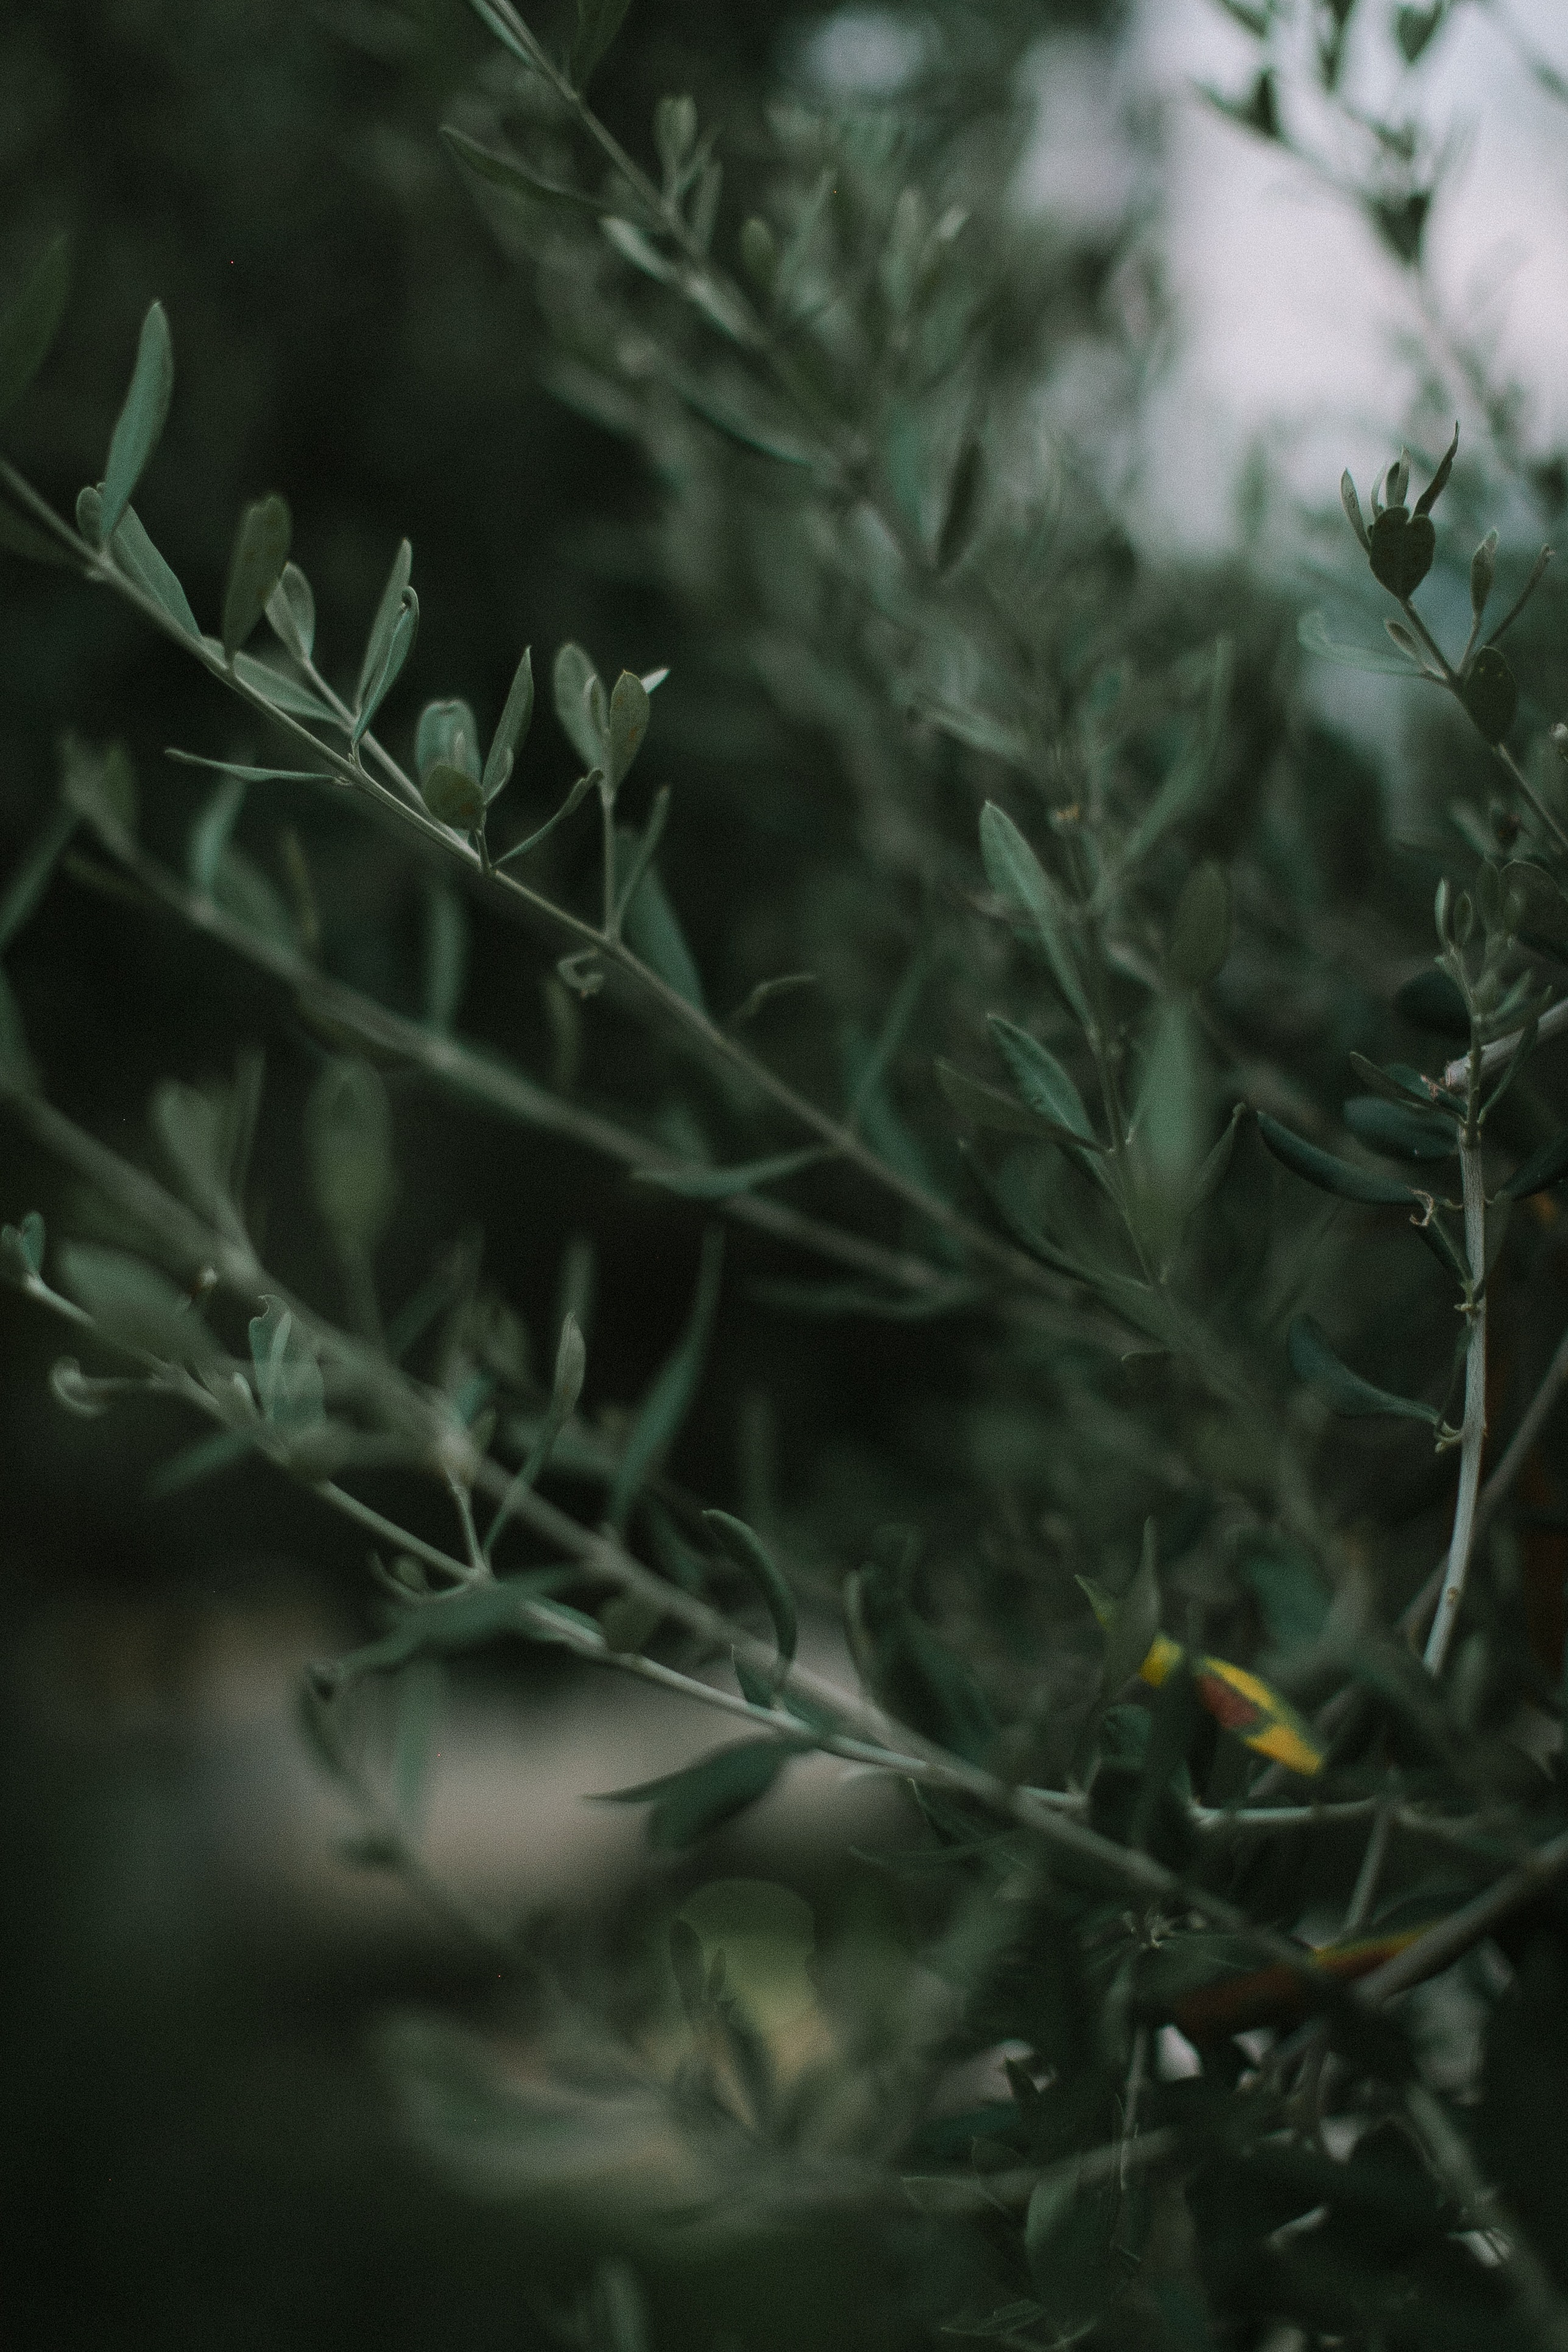
flora, branch, leaf, vegetation, plant, close up, twig, macro photography, tree, plant stem, computer wallpaper, subshrub, darkness